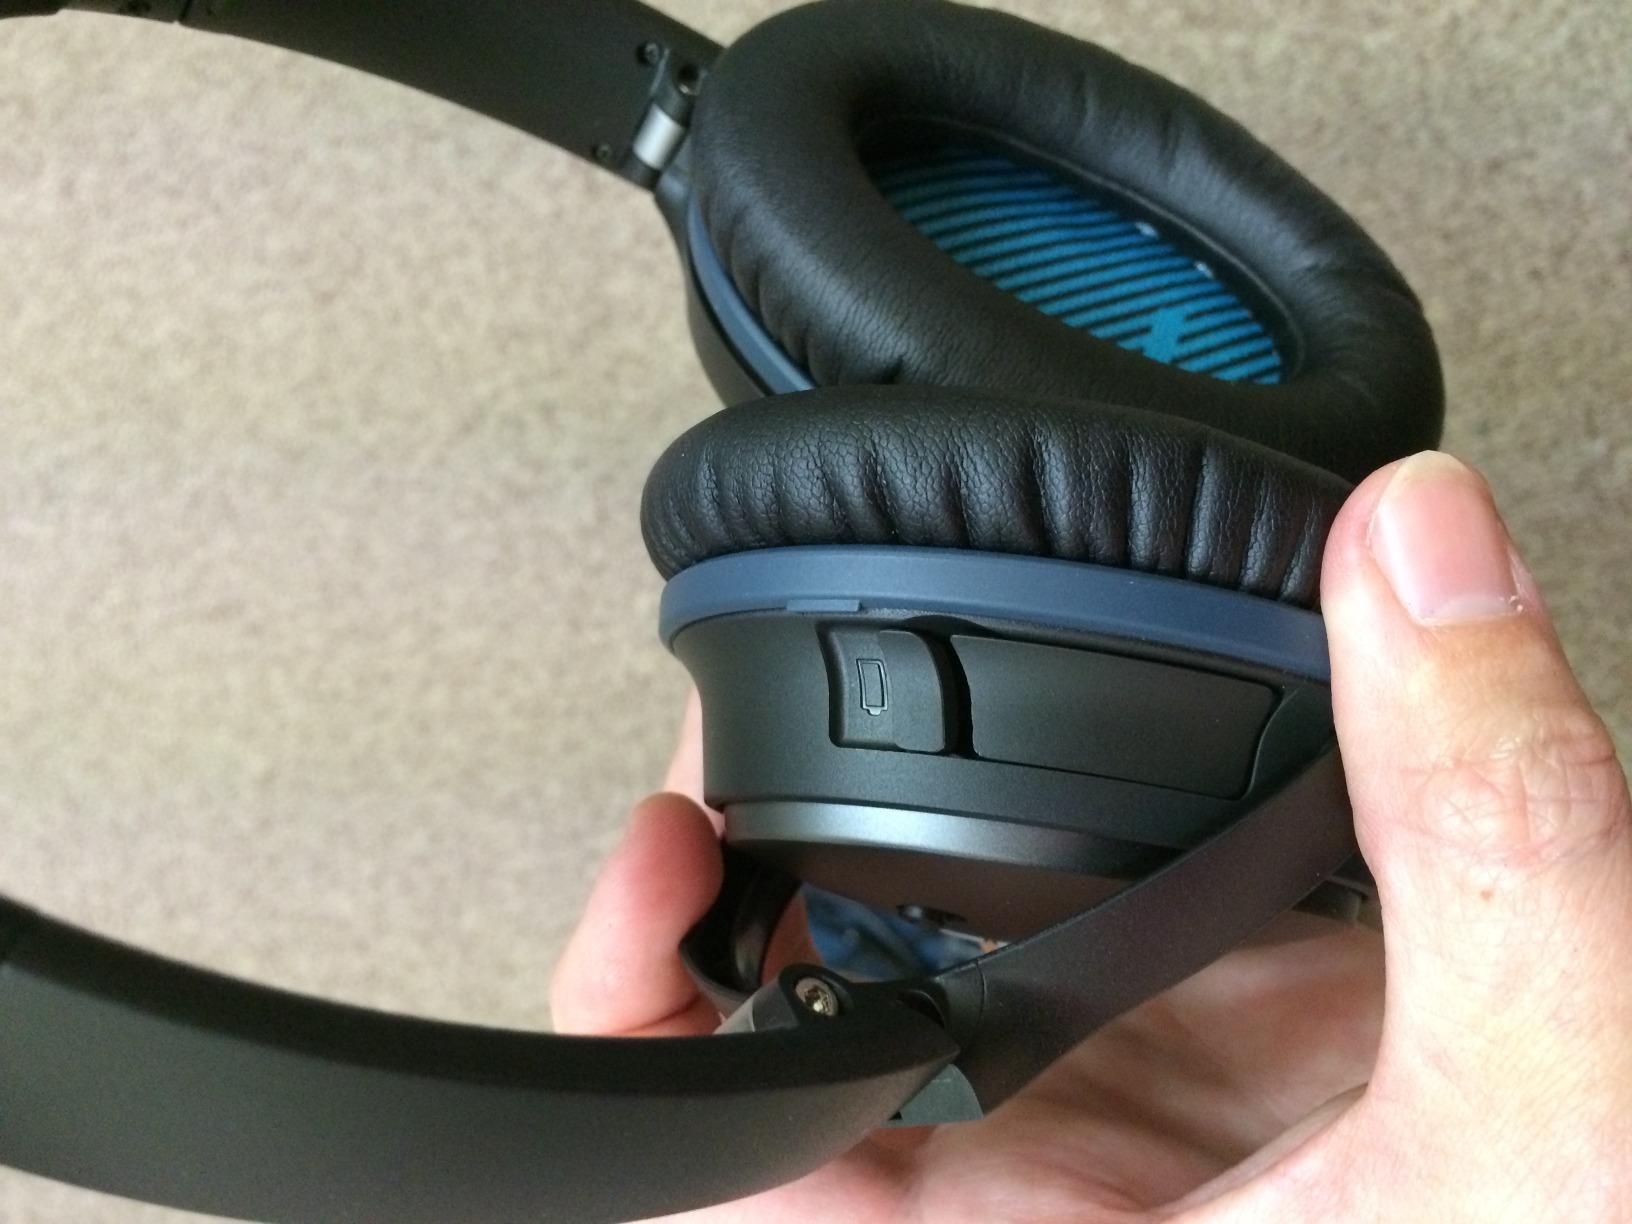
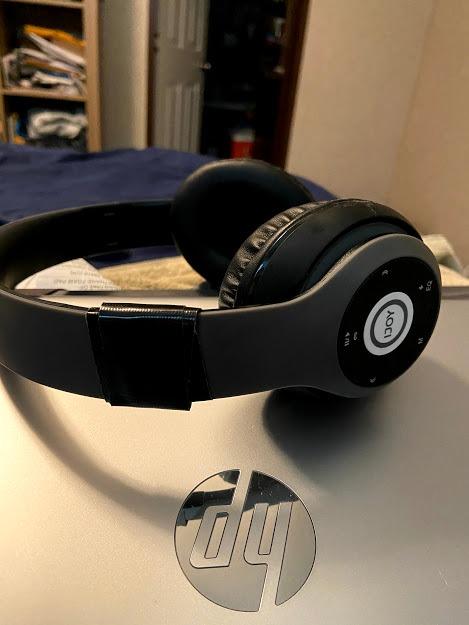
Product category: headphones
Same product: no